10 yen coin

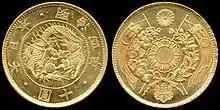
10 yen coin from 1871 (year 4) Design 1 - (1871–1880)

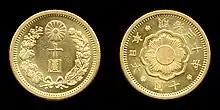
10 yen coin from 1897 (year 30) Design 2 - (1897–1910)

The following are circulation figures for the coins that were minted between the 4th, and the 43rd year of Meiji's reign. Coins for this period all begin with the Japanese symbol 明治 (Meiji).